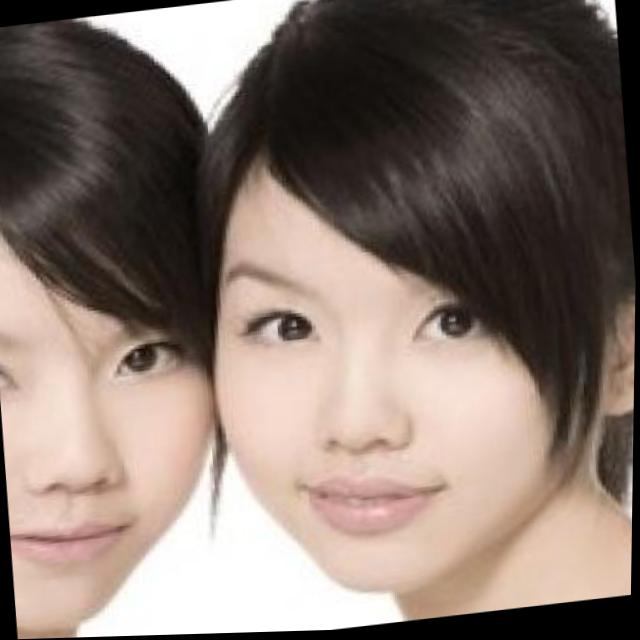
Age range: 13-20